Roberta Wilson

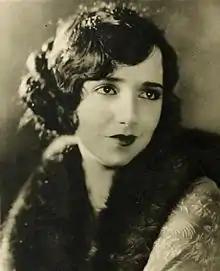
Bebe Daniels 1924

Bebe decided to create a new pseudonym for Roberta, "Diana Kane as part of the process." Roberta Wilson gave few public explanations for the name change; however, several published views on why Roberta changed her name.